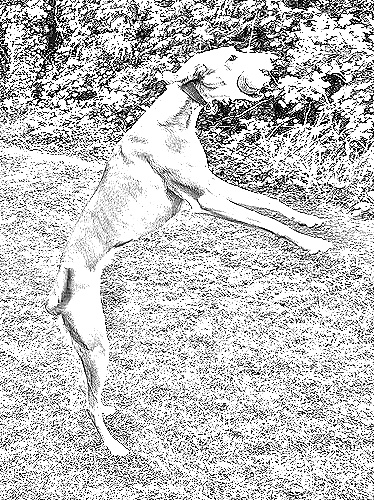
Portrait style: Sketch Portrait